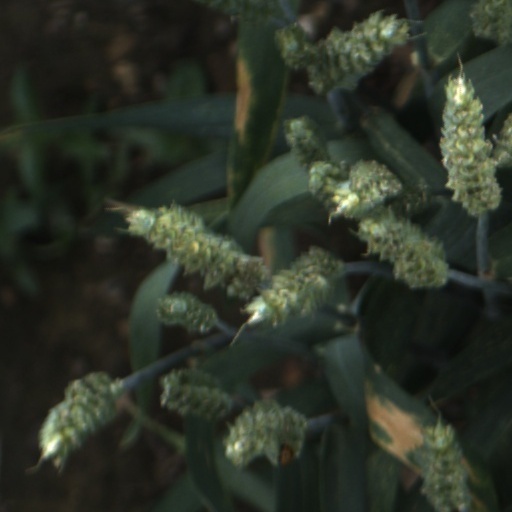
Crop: wheat